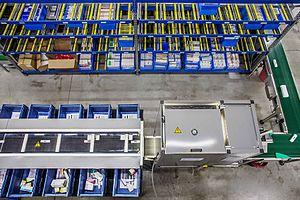
"Nicolas ""Nic"" Rasmussen est un historien australo-américain des sciences de la vie modernes, professeur à la Humanities and Languages School de l'Université de Nouvelle-Galles du Sud.